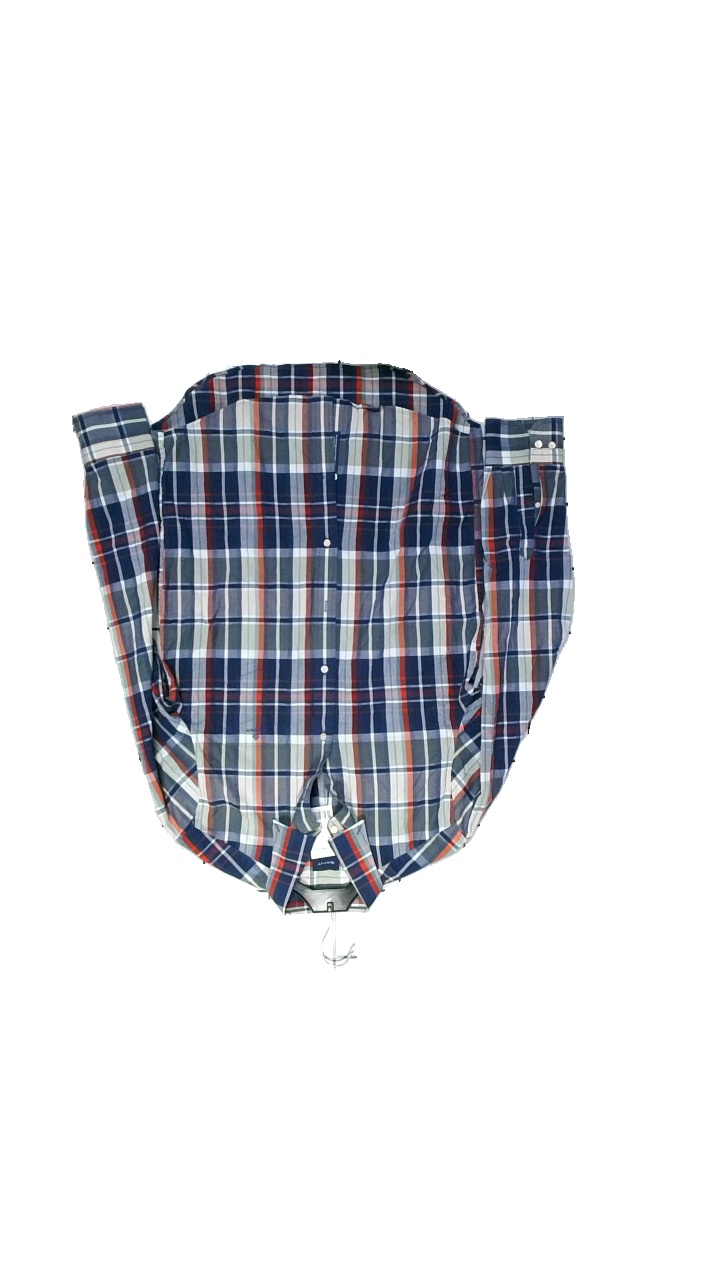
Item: Shirt (Men)
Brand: Gant
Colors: Blue, Red, Beige, Green, White, Multicolor
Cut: Regular
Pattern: Checkered print
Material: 78% Cotton, 22% Polyester
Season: Autumn
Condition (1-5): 3
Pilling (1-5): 2
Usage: Reuse
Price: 100-150